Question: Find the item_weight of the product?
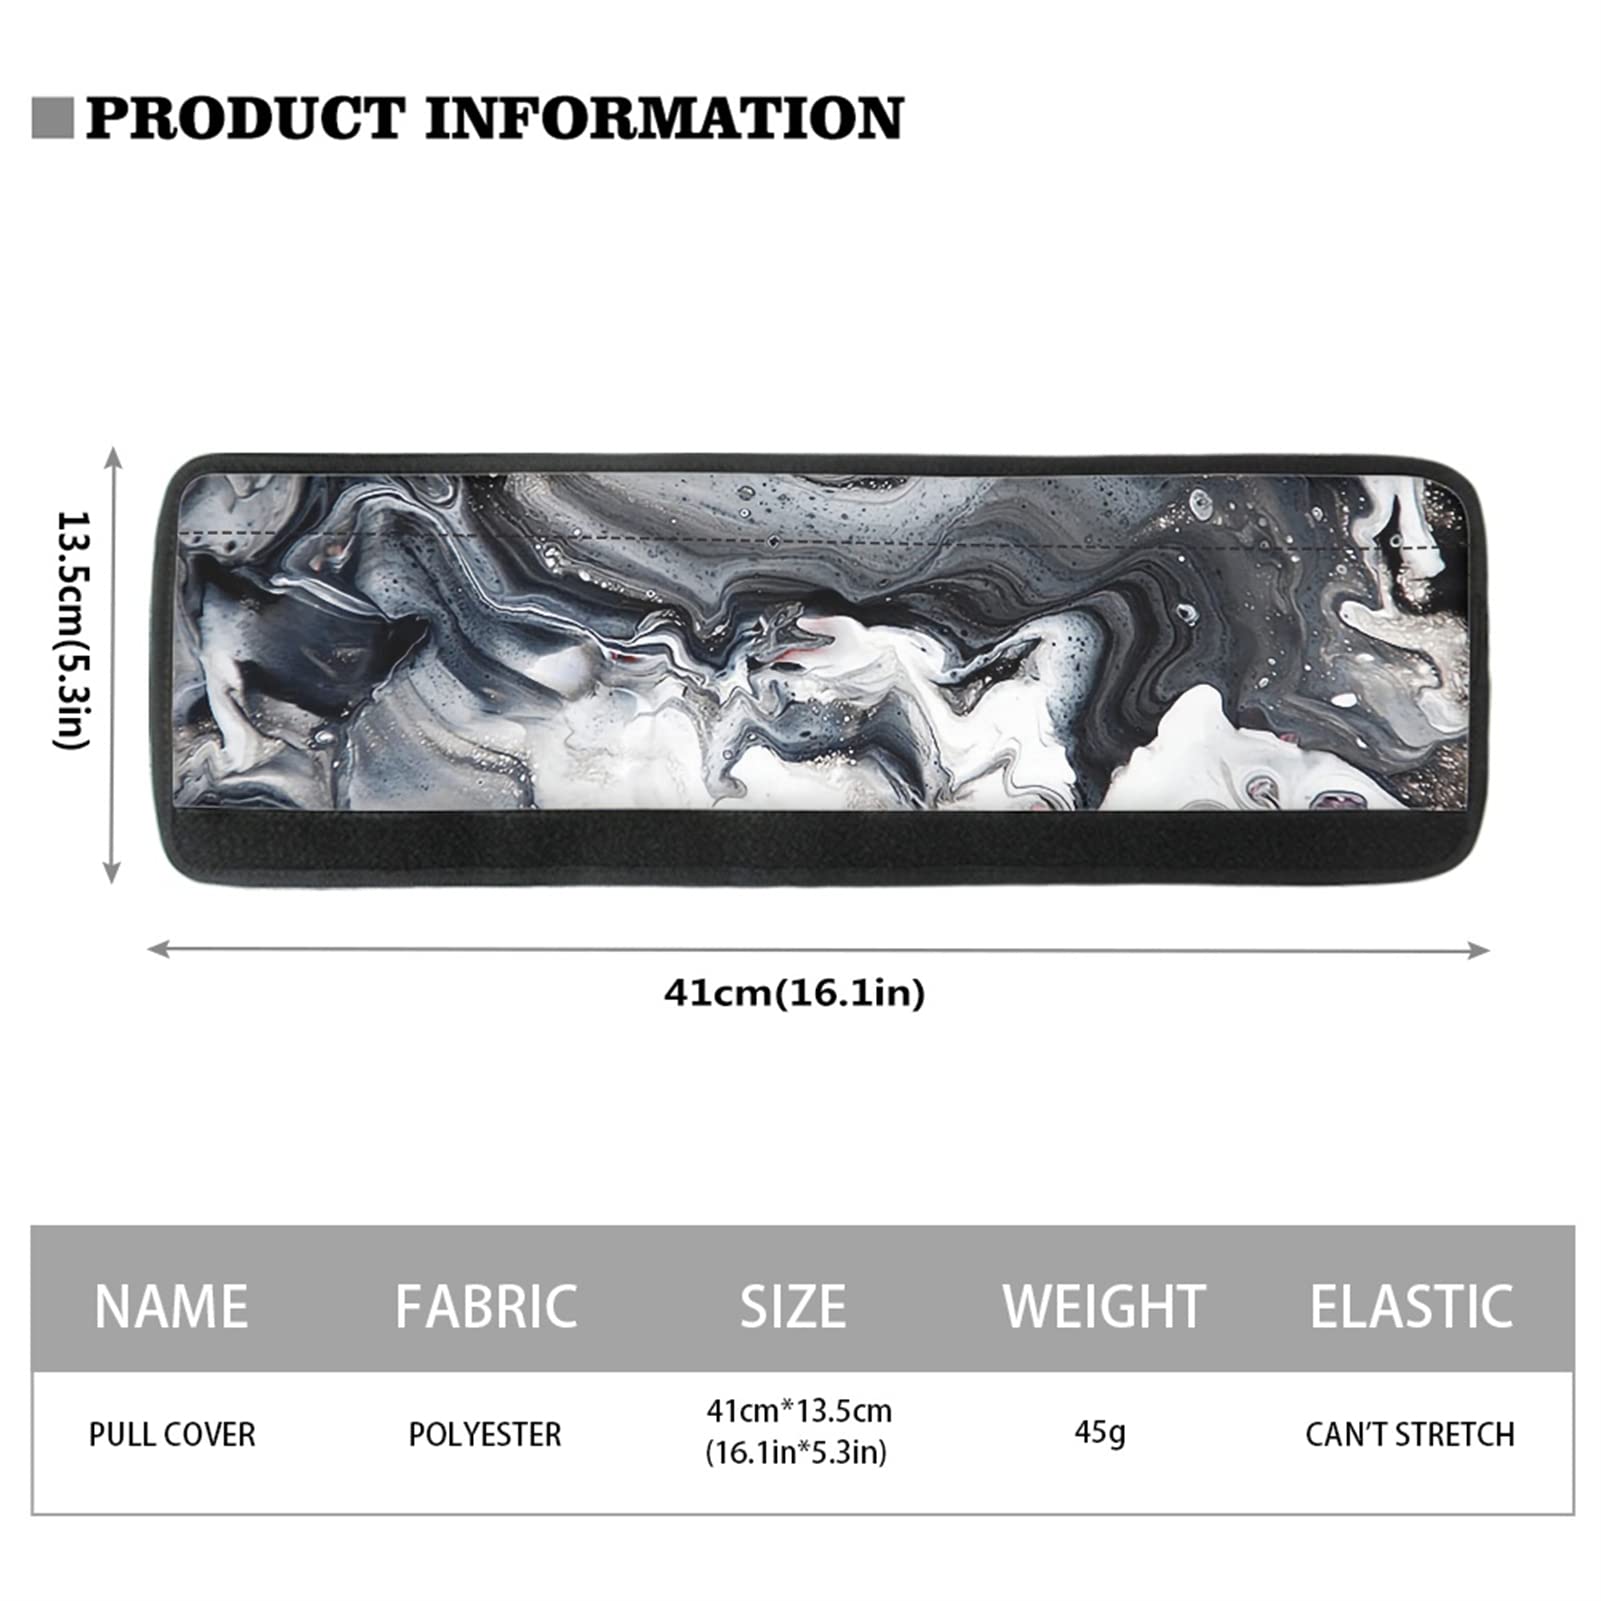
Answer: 45.0 gram